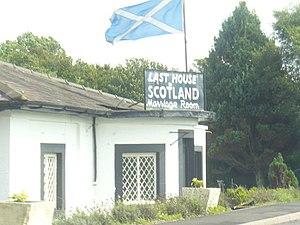
Gretna est un village écossais d'environ 3 000 habitants, situé juste avant la frontière sud-ouest avec l'Angleterre.